9th Michigan Infantry Regiment

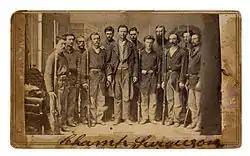
The Ninth Michigan Infantry guarded guerrilla Champ Ferguson in 1865

The 9th Michigan lost 2 officers and 22 enlisted men killed in action or mortally wounded and 4 officers and 281 enlisted men who died of disease, for a total of 309